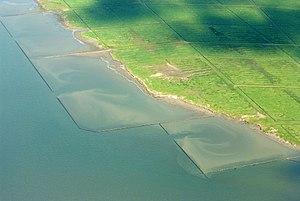
Un polder, est une étendue artificielle de terre gagnée sur l'eau, le plus souvent dont le niveau est inférieur à celui de la mer, à partir de marais, estuaires, lacs ou des zones littorales.